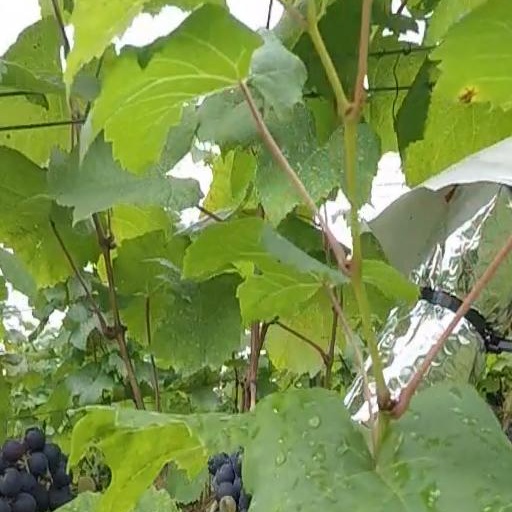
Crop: grape